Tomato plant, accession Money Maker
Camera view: tilt-top (135 deg); turntable rotation: 180 degrees
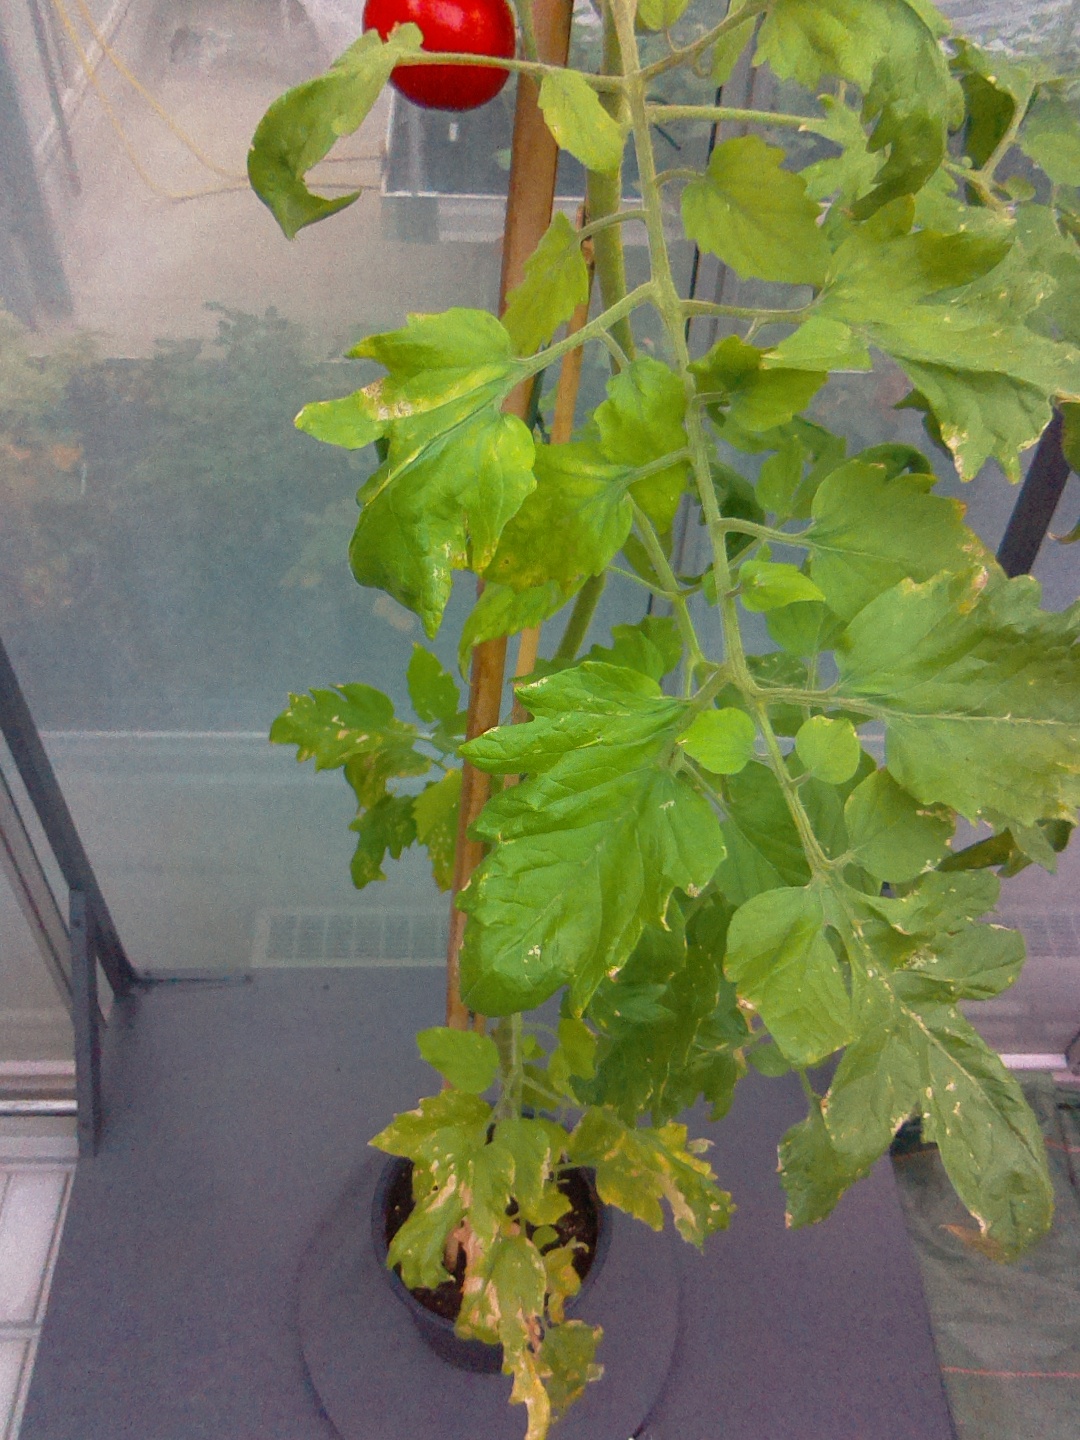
BBCH growth stage 85: 50%-60% of fruits show typical fully ripe color